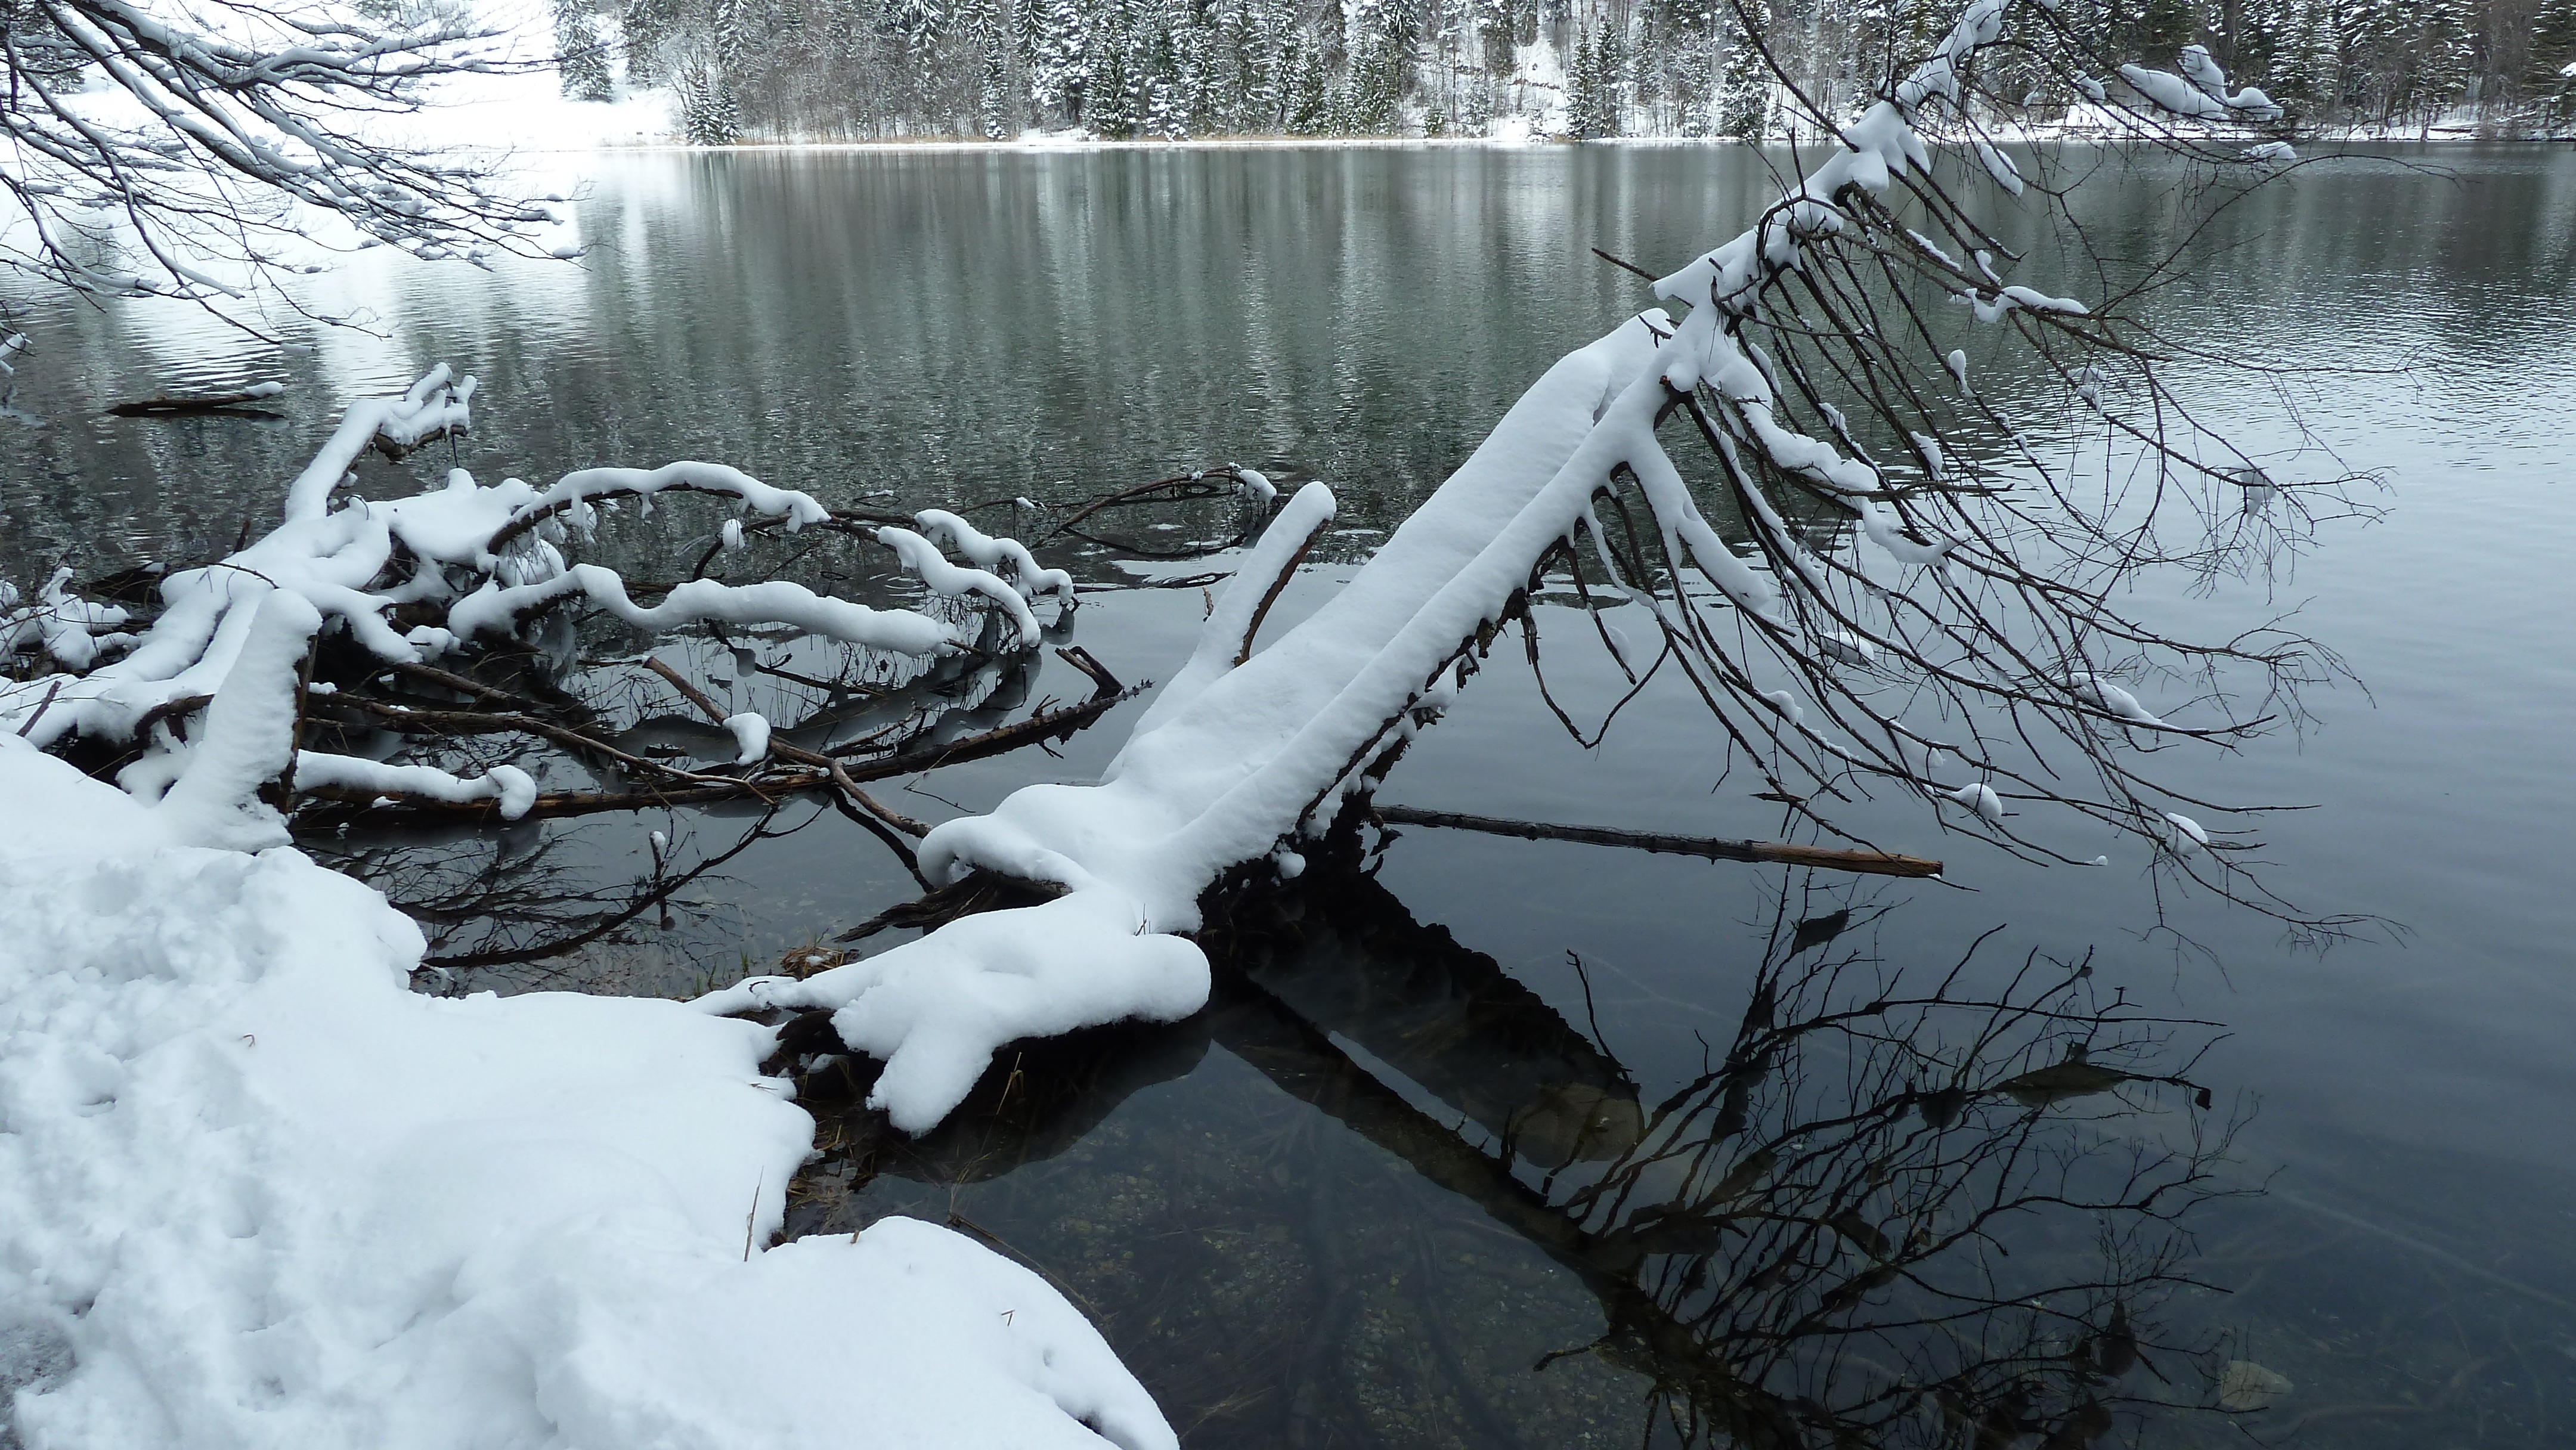
tree, water, nature, branch, snow, winter, stream, ice, reflection, weather, season, freezing, spieglung, alatsee, atmospheric phenomenon, woody plant, allgau